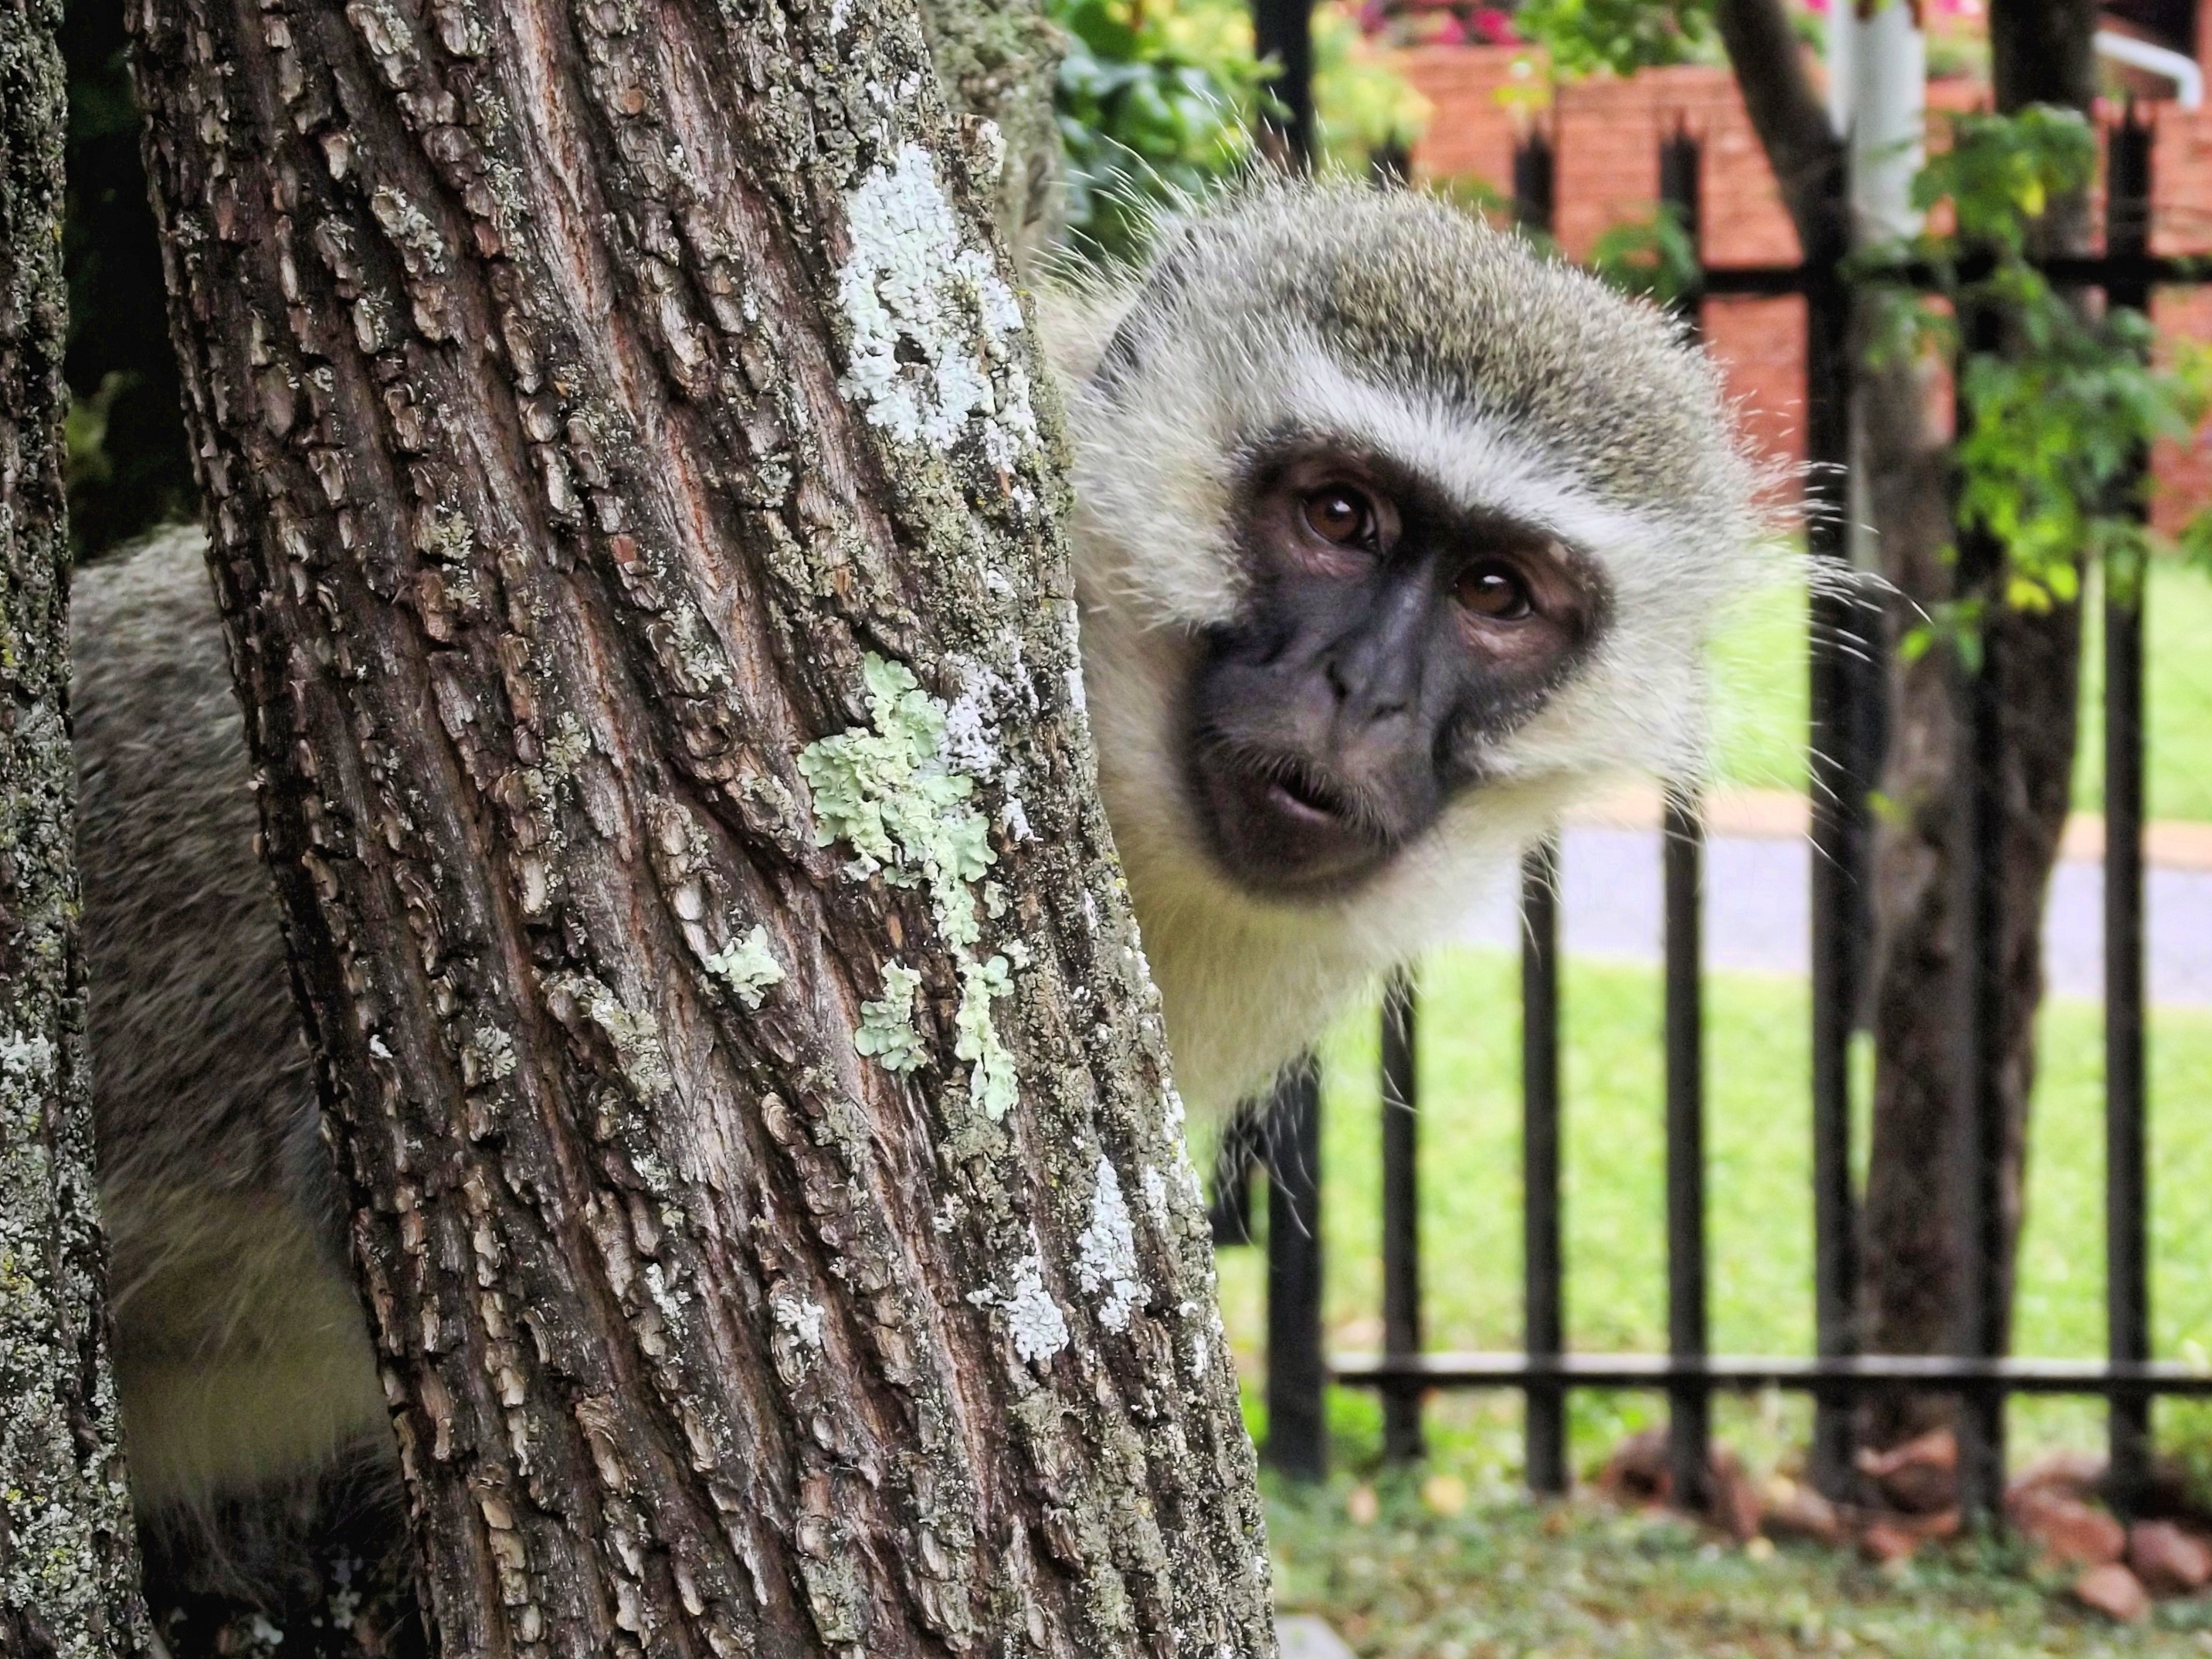
mountain, animal, wildlife, wild, zoo, mammal, garden, monkey, fauna, primate, wild animal, vertebrate, monkey family, lemur, visit, south africa, hartbeespoort dam, vervet, new world monkey